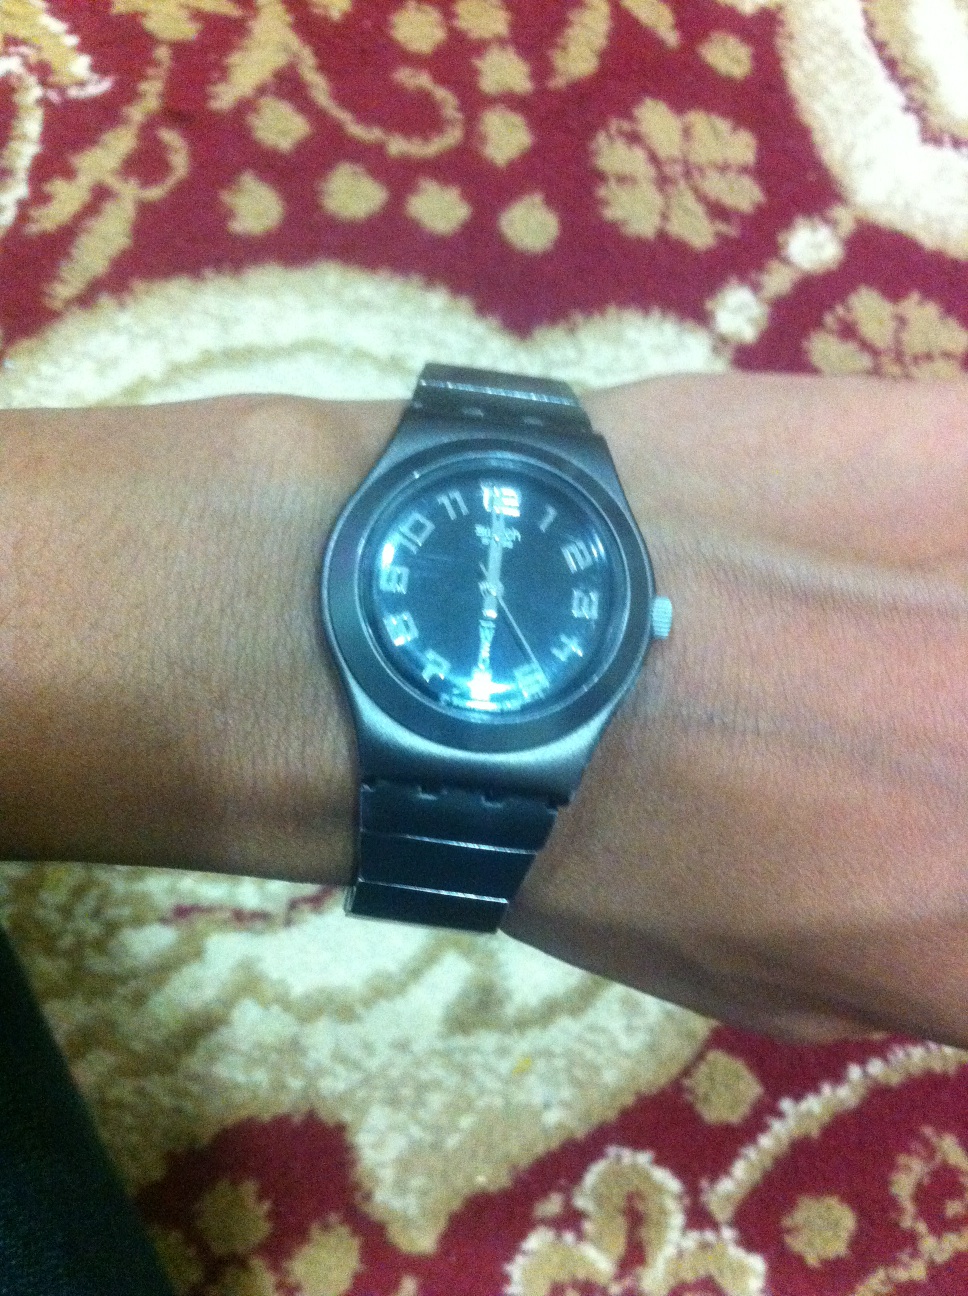Question: What's this?
Answer: watch